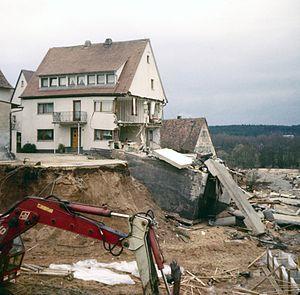
Le canal Rhin-Main-Danube est un canal à grand gabarit en Allemagne, inauguré le 25 septembre 1992, qui relie le Main, affluent du Rhin, au Danube. Il permet aux plus lourds des chalands, ceux de 1 350 tonnes, et aux convois poussés de 3 300 tonnes de traverser l'Europe de la mer du Nord à la mer Noire en trois semaines.